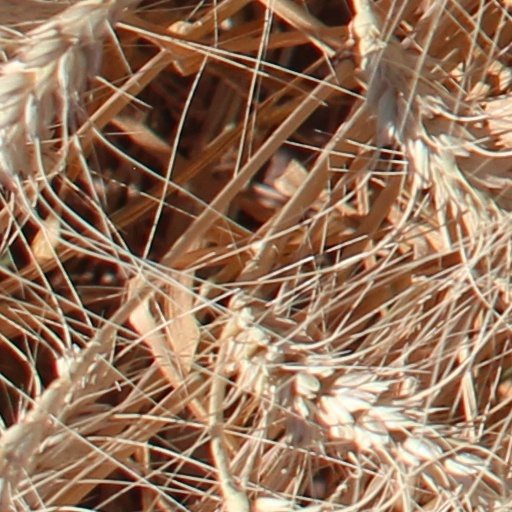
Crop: wheat